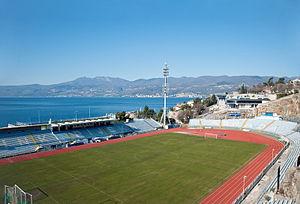
Le stade Kantrida est un stade de football situé à Rijeka en Croatie.
L'équipe de Croatie de football, créée en 1991, est l'équipe nationale représentant la Croatie en football masculin. Cette équipe est dirigée par la Fédération croate de football, qui n'est affiliée à la FIFA et n'est membre de l'UEFA que depuis 1993. Avant 1991, les joueurs croates faisaient partie de l'équipe de Yougoslavie dont seule la Serbie est aujourd'hui considérée comme l'héritière légitime par les instances internationales. Il faut cependant noter qu'une équipe de Croatie a également existé à partir de 1940 en tant que représentante du Banovina de Croatie puis de l'État indépendant de Croatie et qu'après avoir joué une vingtaine de matchs, elle a été dissoute en 1945.